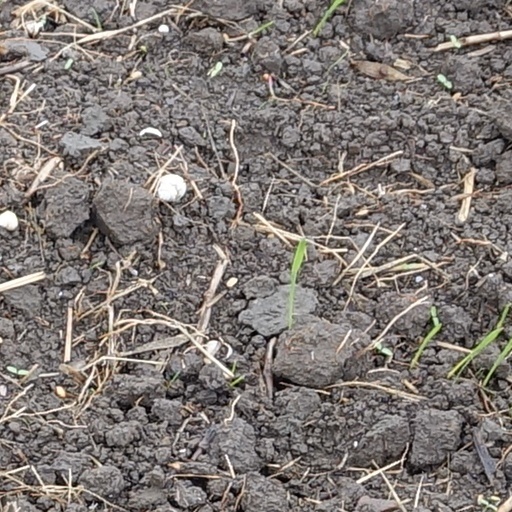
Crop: wheat